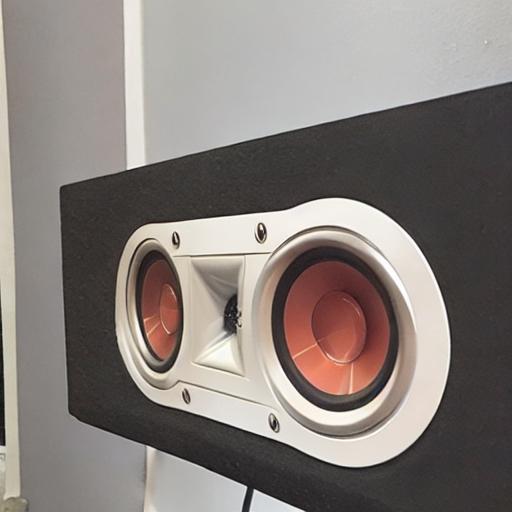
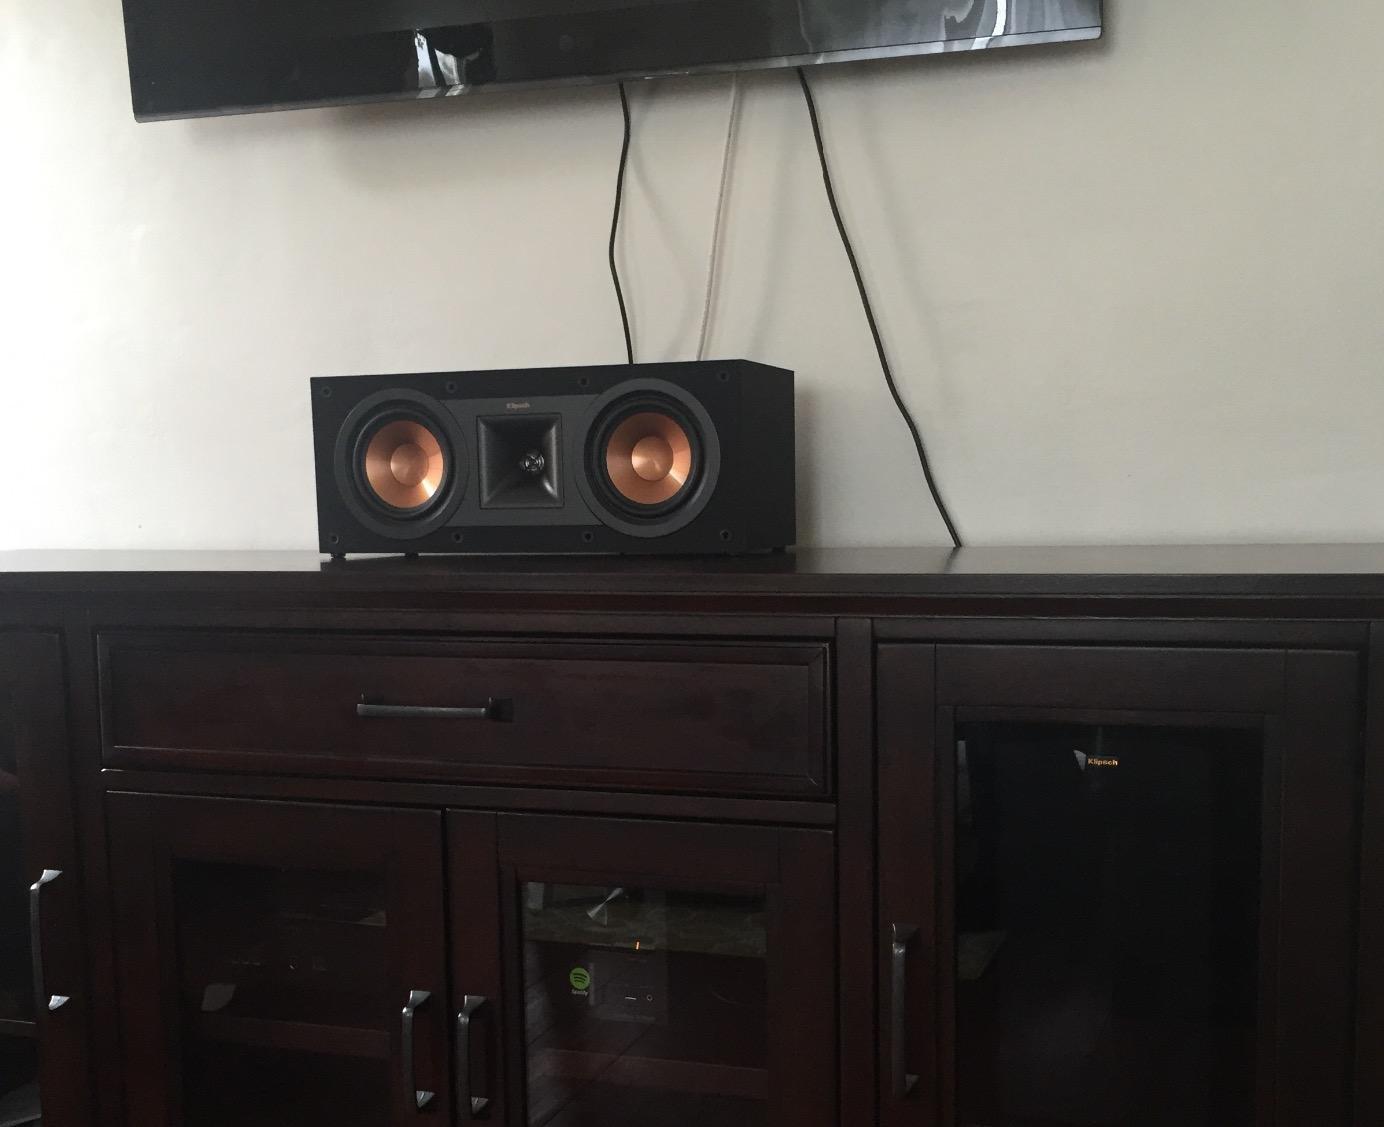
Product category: speaker
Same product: no